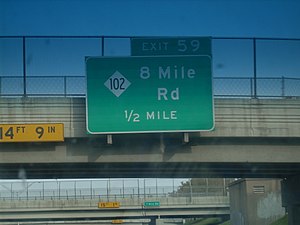
8 Mile Road
Vejskilt med afkørsel til 8 Mile Road i udkanten af Detroit.
8 Mile Road danner grænsen mellem byen Detroit i Wayne County og Detroits nordlige forstæder i Oakland County og Macomb County. Lokalt bliver vejen ofte bare kaldt Eight Mile eller Eight.